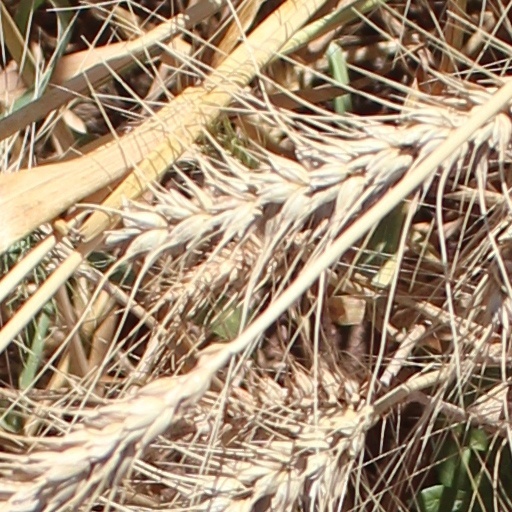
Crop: wheat